Shiki Station (Saitama)

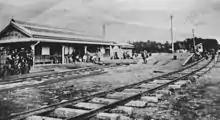
Shiki Station under construction circa 1914

The station opened on 1 May 1914 coinciding with the opening of the Tōjō Railway line from Ikebukuro. At the time of its opening, the station was located in the town of Shiki (later becoming the city of Shiki). In 1960, a new entrance was added on the south side of the station to improve accessibility for students of the Rikkyo High School (present-day Rikkyo Niiza Junior and Senior High School) which had recently relocated from Ikebukuro to Niiza, Saitama. In 1970, to further improve access to the school, the station was moved closer to Ikebukuro, moving it across the boundary from the city of Shiki into Niiza. While Niiza residents petitioned to have the station name changed, this never came about, and the name was used instead for Niiza Station on the Musashino Line, which opened in 1973.